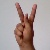
The image shows a hand gesture representing the letter 'K' in Indian Sign Language.